Alexey Suetin

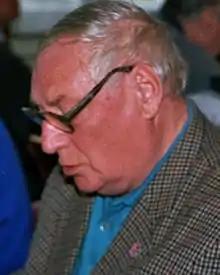
Suetin in 1995

Alexey Stepanovich Suetin (November 16, 1926 – September 10, 2001) was a Soviet and Russian chess grandmaster and author. He was the World Senior Chess Champion from 1996 to 1997.